SK Rapid Wien

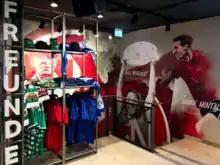
Friendship corner in the Fan Shop of the 1. FC Nürnberg with trikots of Rapid Wien.

The biggest fan club is Ultras Rapid, which was founded in 1988. Other important fan clubs are the ultras group Tornados Rapid and Spirits Rapid and the hooligan firm Alte Garde Dritte Halbzeit.